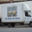
Label: truck